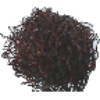
Label: rambutan